The Cameo, Edinburgh

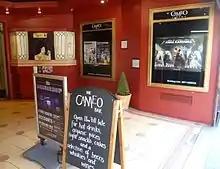
Cameo Cinema entrance, 2012

After a new owner Recorded Cinema took possession, there was refurbishment at the cost of £150,000, then a gala re-opening in August 1986 as a 420 seat cinema. More neighbouring shops were acquired to create space for second and third screens which opened in the early 1990s.